Battle of Mobile Bay

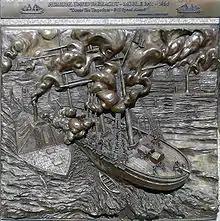
Plaque commemorating the battle at the United States Navy Memorial in Washington, D.C.

The man who led the Union fleet at Mobile Bay was Rear Admiral David G. Farragut, no longer Flag Officer Farragut. The U.S. Navy had undergone an organizational change in the second year of the war, one feature of which was the creation of the rank of rear admiral. The new rank implied that the ships of the navy would be employed as members of a fleet, not simply as collections of vessels with a common purpose.